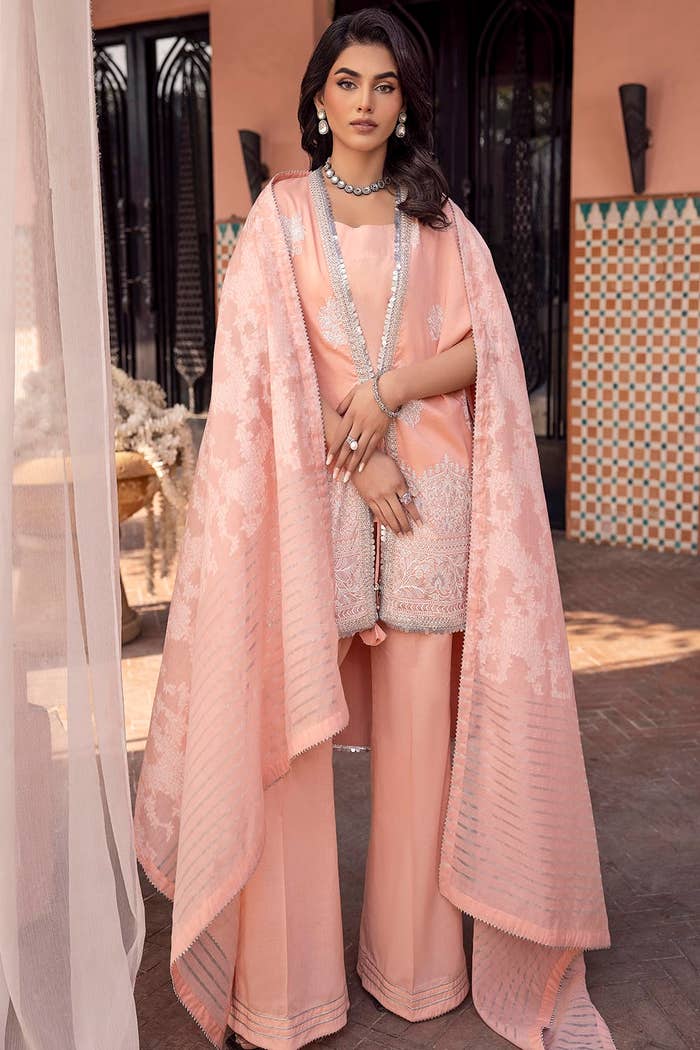
pink embroidered salwar suit